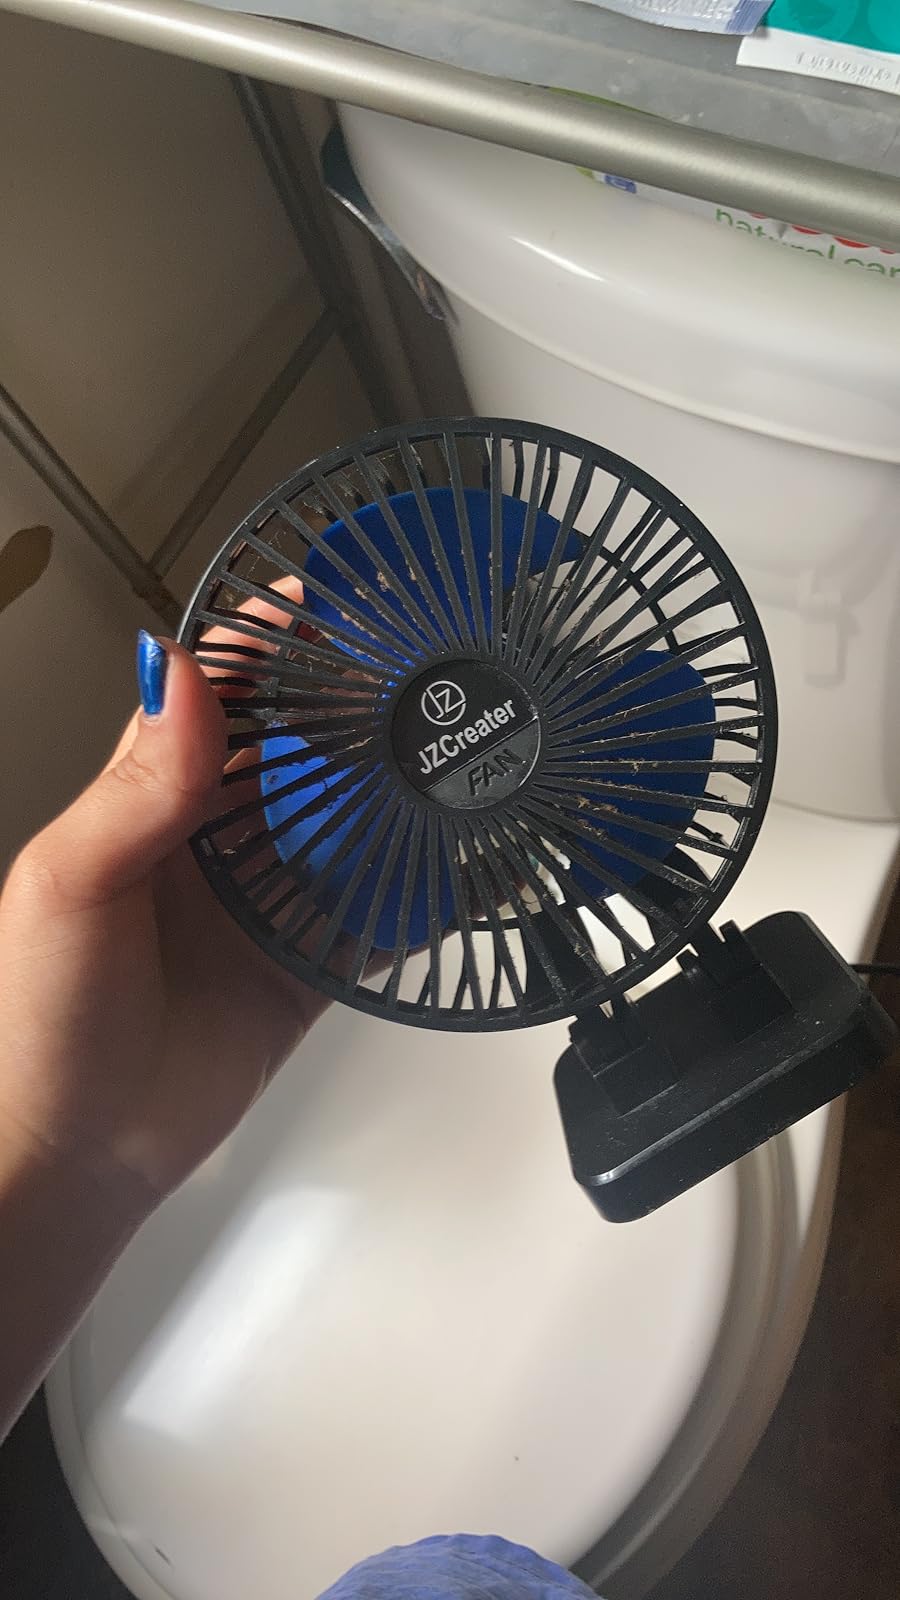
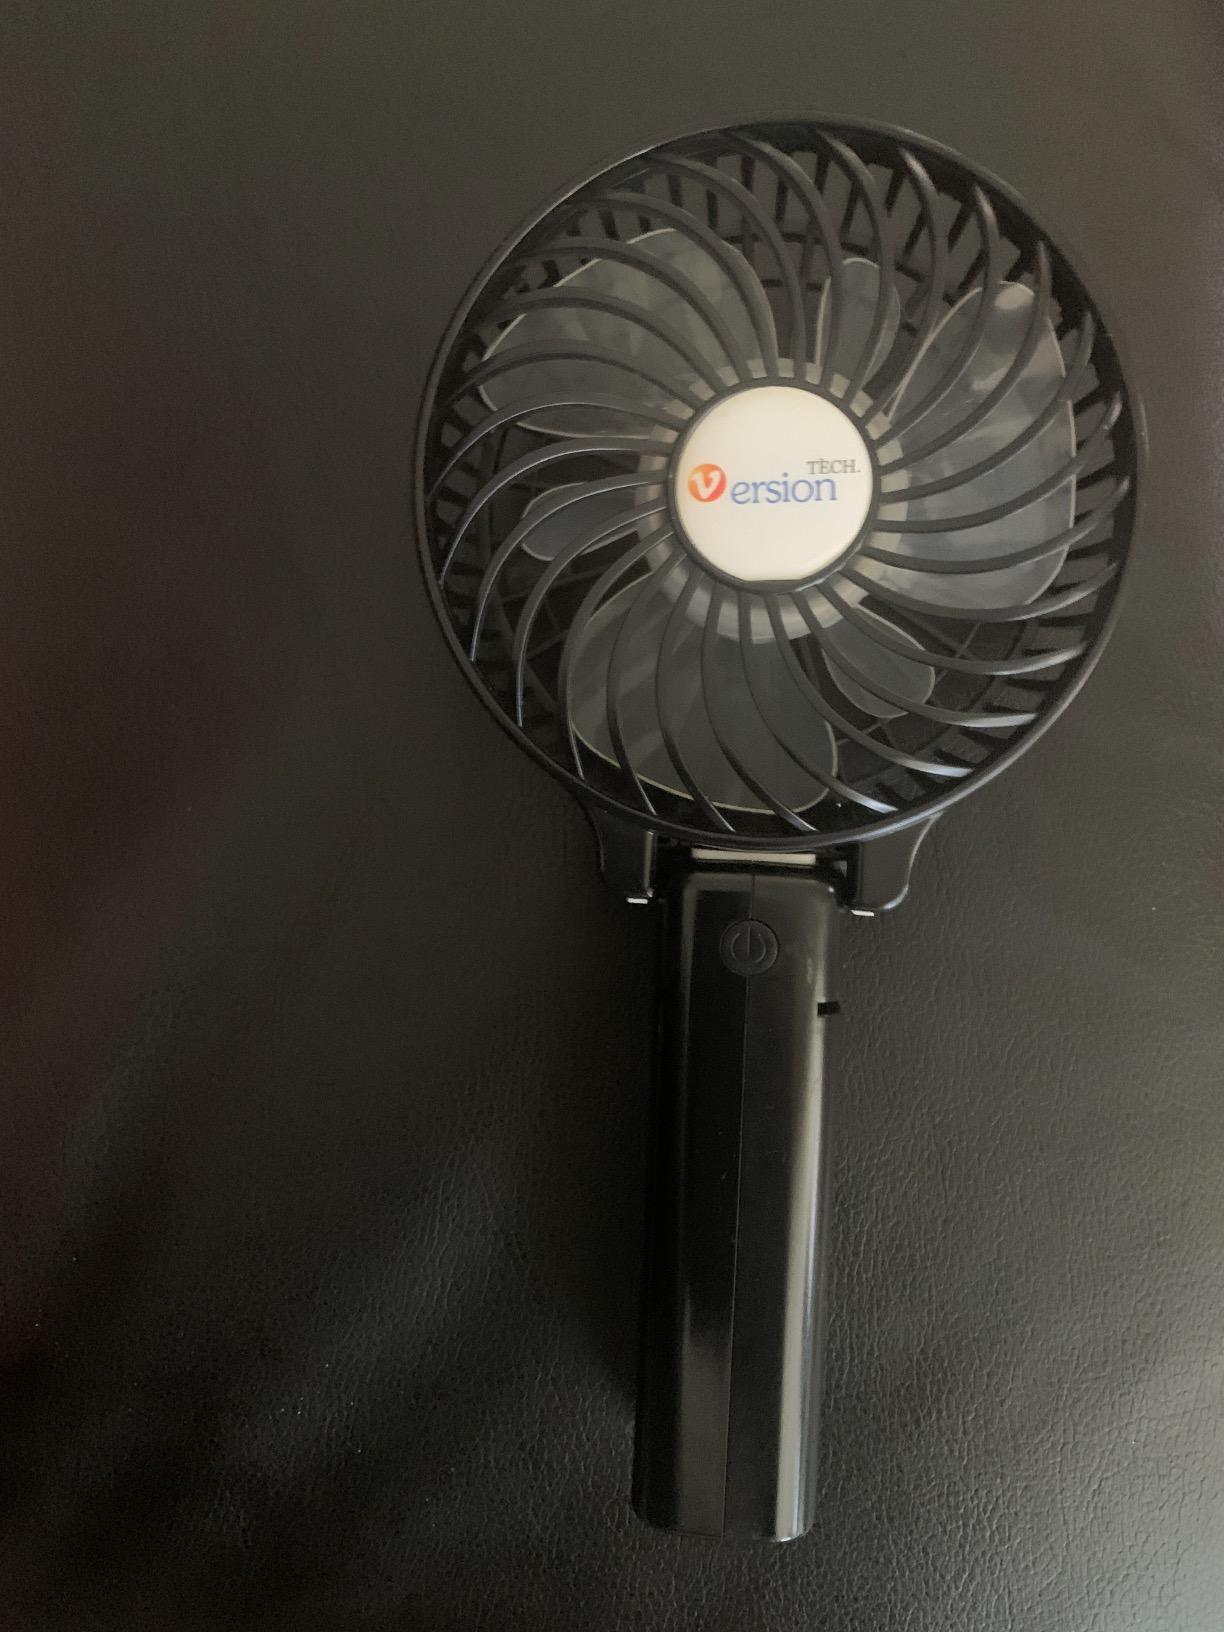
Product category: fan
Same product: no